Busch Gardens Williamsburg

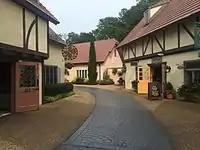
A street view of Rhinefeld, Germany

Formerly known as Hastings, England, this section of the park was re-themed in 2001 as Ireland, the first new country in over 20 years. Following the addition of this country, the park's attendance was reportedly boosted by 17% after the 2001 grand opening, and was awarded a top prize by the Themed Entertainment Association. This area features "Celtic Fyre," at the Abbey Stone Theatre, a celebration of Irish dance. In 2021, "Celtic Fyre" was named the number one Best Amusement Park Entertainment by USA Today, adding to the collection of awards and praise already collected by Busch Gardens Williamsburg over the years. Previously, the theatre housing Celtic Fyre was named the Magic Lantern Theatre and housed some of the best theme park musical revue in the United States. Shows such as Kaleidoscope, Hats Off to Hollywood, Journey into Music, Stage Struck, Totally Television and Rockin the Boat are some of the names of these productions. Grogan's Grill offers Irish cuisine in this area.